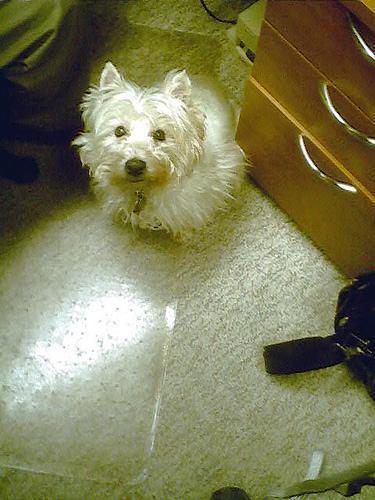
West_Highland_white_terrier